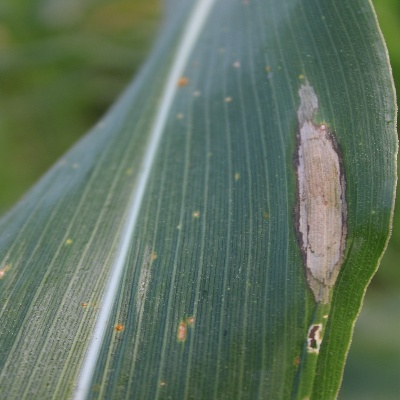
Label: Corn_(Maize)___Leaf_Spot